Intermediate moisture food

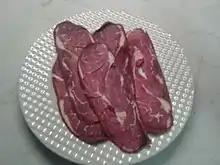
Pastirma

Fermented meats, sausage, jerky, and corned beef can last many months without refrigeration. Pastirma is a beef product that is often eaten raw in the Middle East and Mediterranean countries. It is made from the hindquarter of beef cattle. Pastirma is a type of intermediate moisture food and can be stored for several months in humid climates. The meat is salted and dried to reduce water activity and increase microbial safety. Additionally, nitrites are added for preservation. The final product has 5% salt and a moisture content between 30-35%.